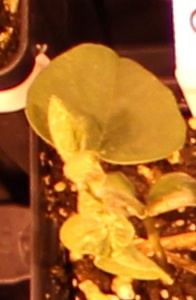
Label: Soybean